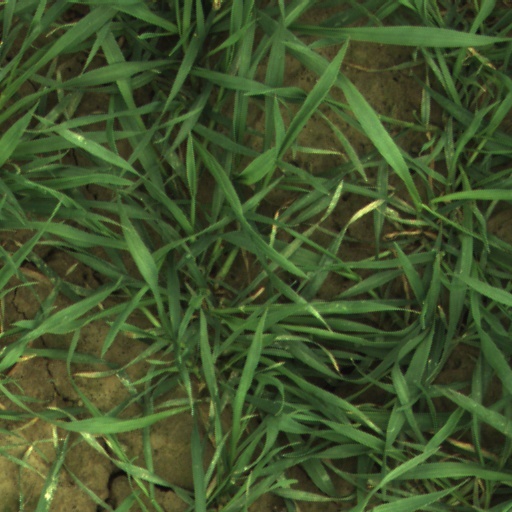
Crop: wheat